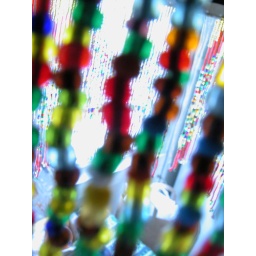
This hangs above the table in my kitchen